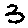
Label: 3